CFB North Bay

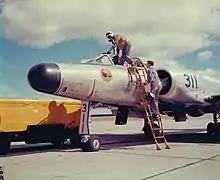
In 1952 No. 3 AW(F)OTU adopted the nickname "Night Witches", suggested by the wife of the unit's Engineering Officer, and the orange and black logo seen on the nose of this CF-100 interceptor trainer, denoting its all-weather day-or-night operations. Department of National Defence image, courtesy 22 Wing Heritage Office Archives.

A massive building campaign began in 1951 around North Bay's tiny airport, including construction of an additional, larger double hangar; a proper control tower; air traffic control radio and radar systems; and fuel, oil, lubricant and weapons facilities for military aircraft; plus improvements to the runways, taxiways and aprons. In fact, North Bay was outfitted with a 10,000-foot runway, one of the longest in Canada, for reasons other than air defence: during war, the base was also a designated recovery site for American bombers returning damaged and/or short of fuel from nuclear strikes on the Soviet Union. A side effect of having this runway, decades later North Bay was selected as an emergency site for NASA's Space Shuttle, and periodically, due to the long runway and relatively isolated location, free of air traffic and built-up areas, plus security offered by the military, NASA used North Bay's airfield for research into different fields of aviation.